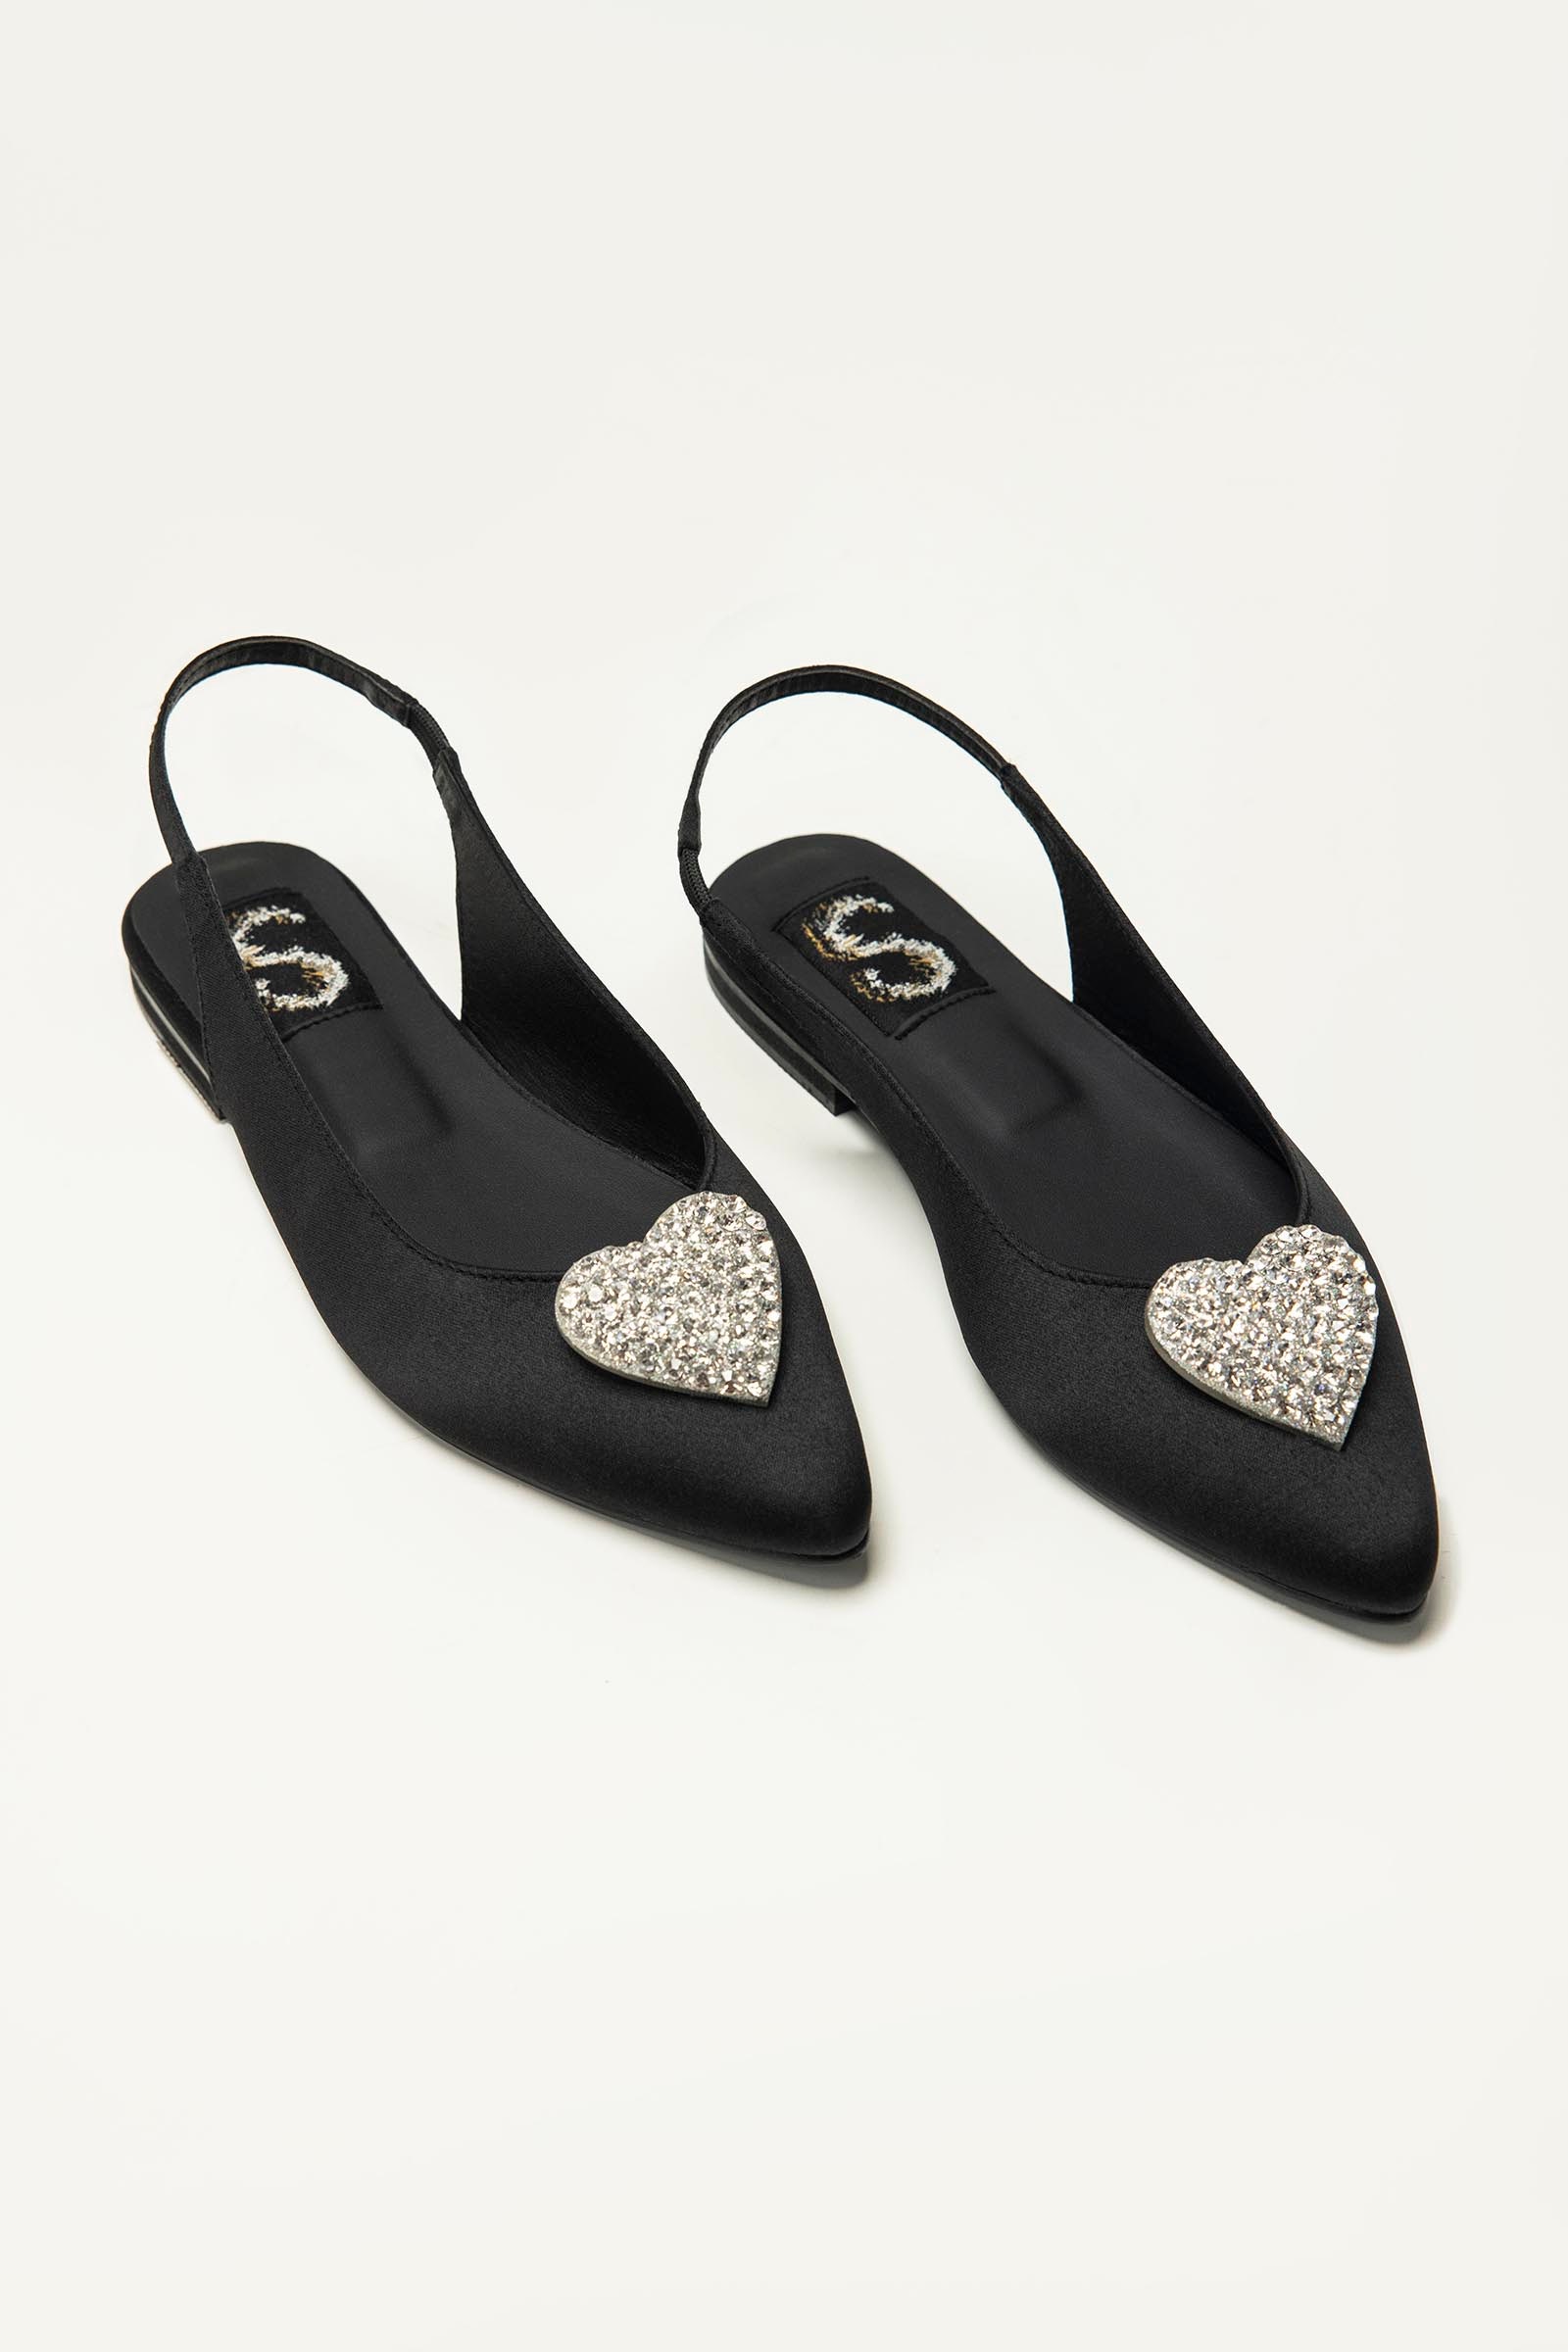
black crystal embellished slingback flat